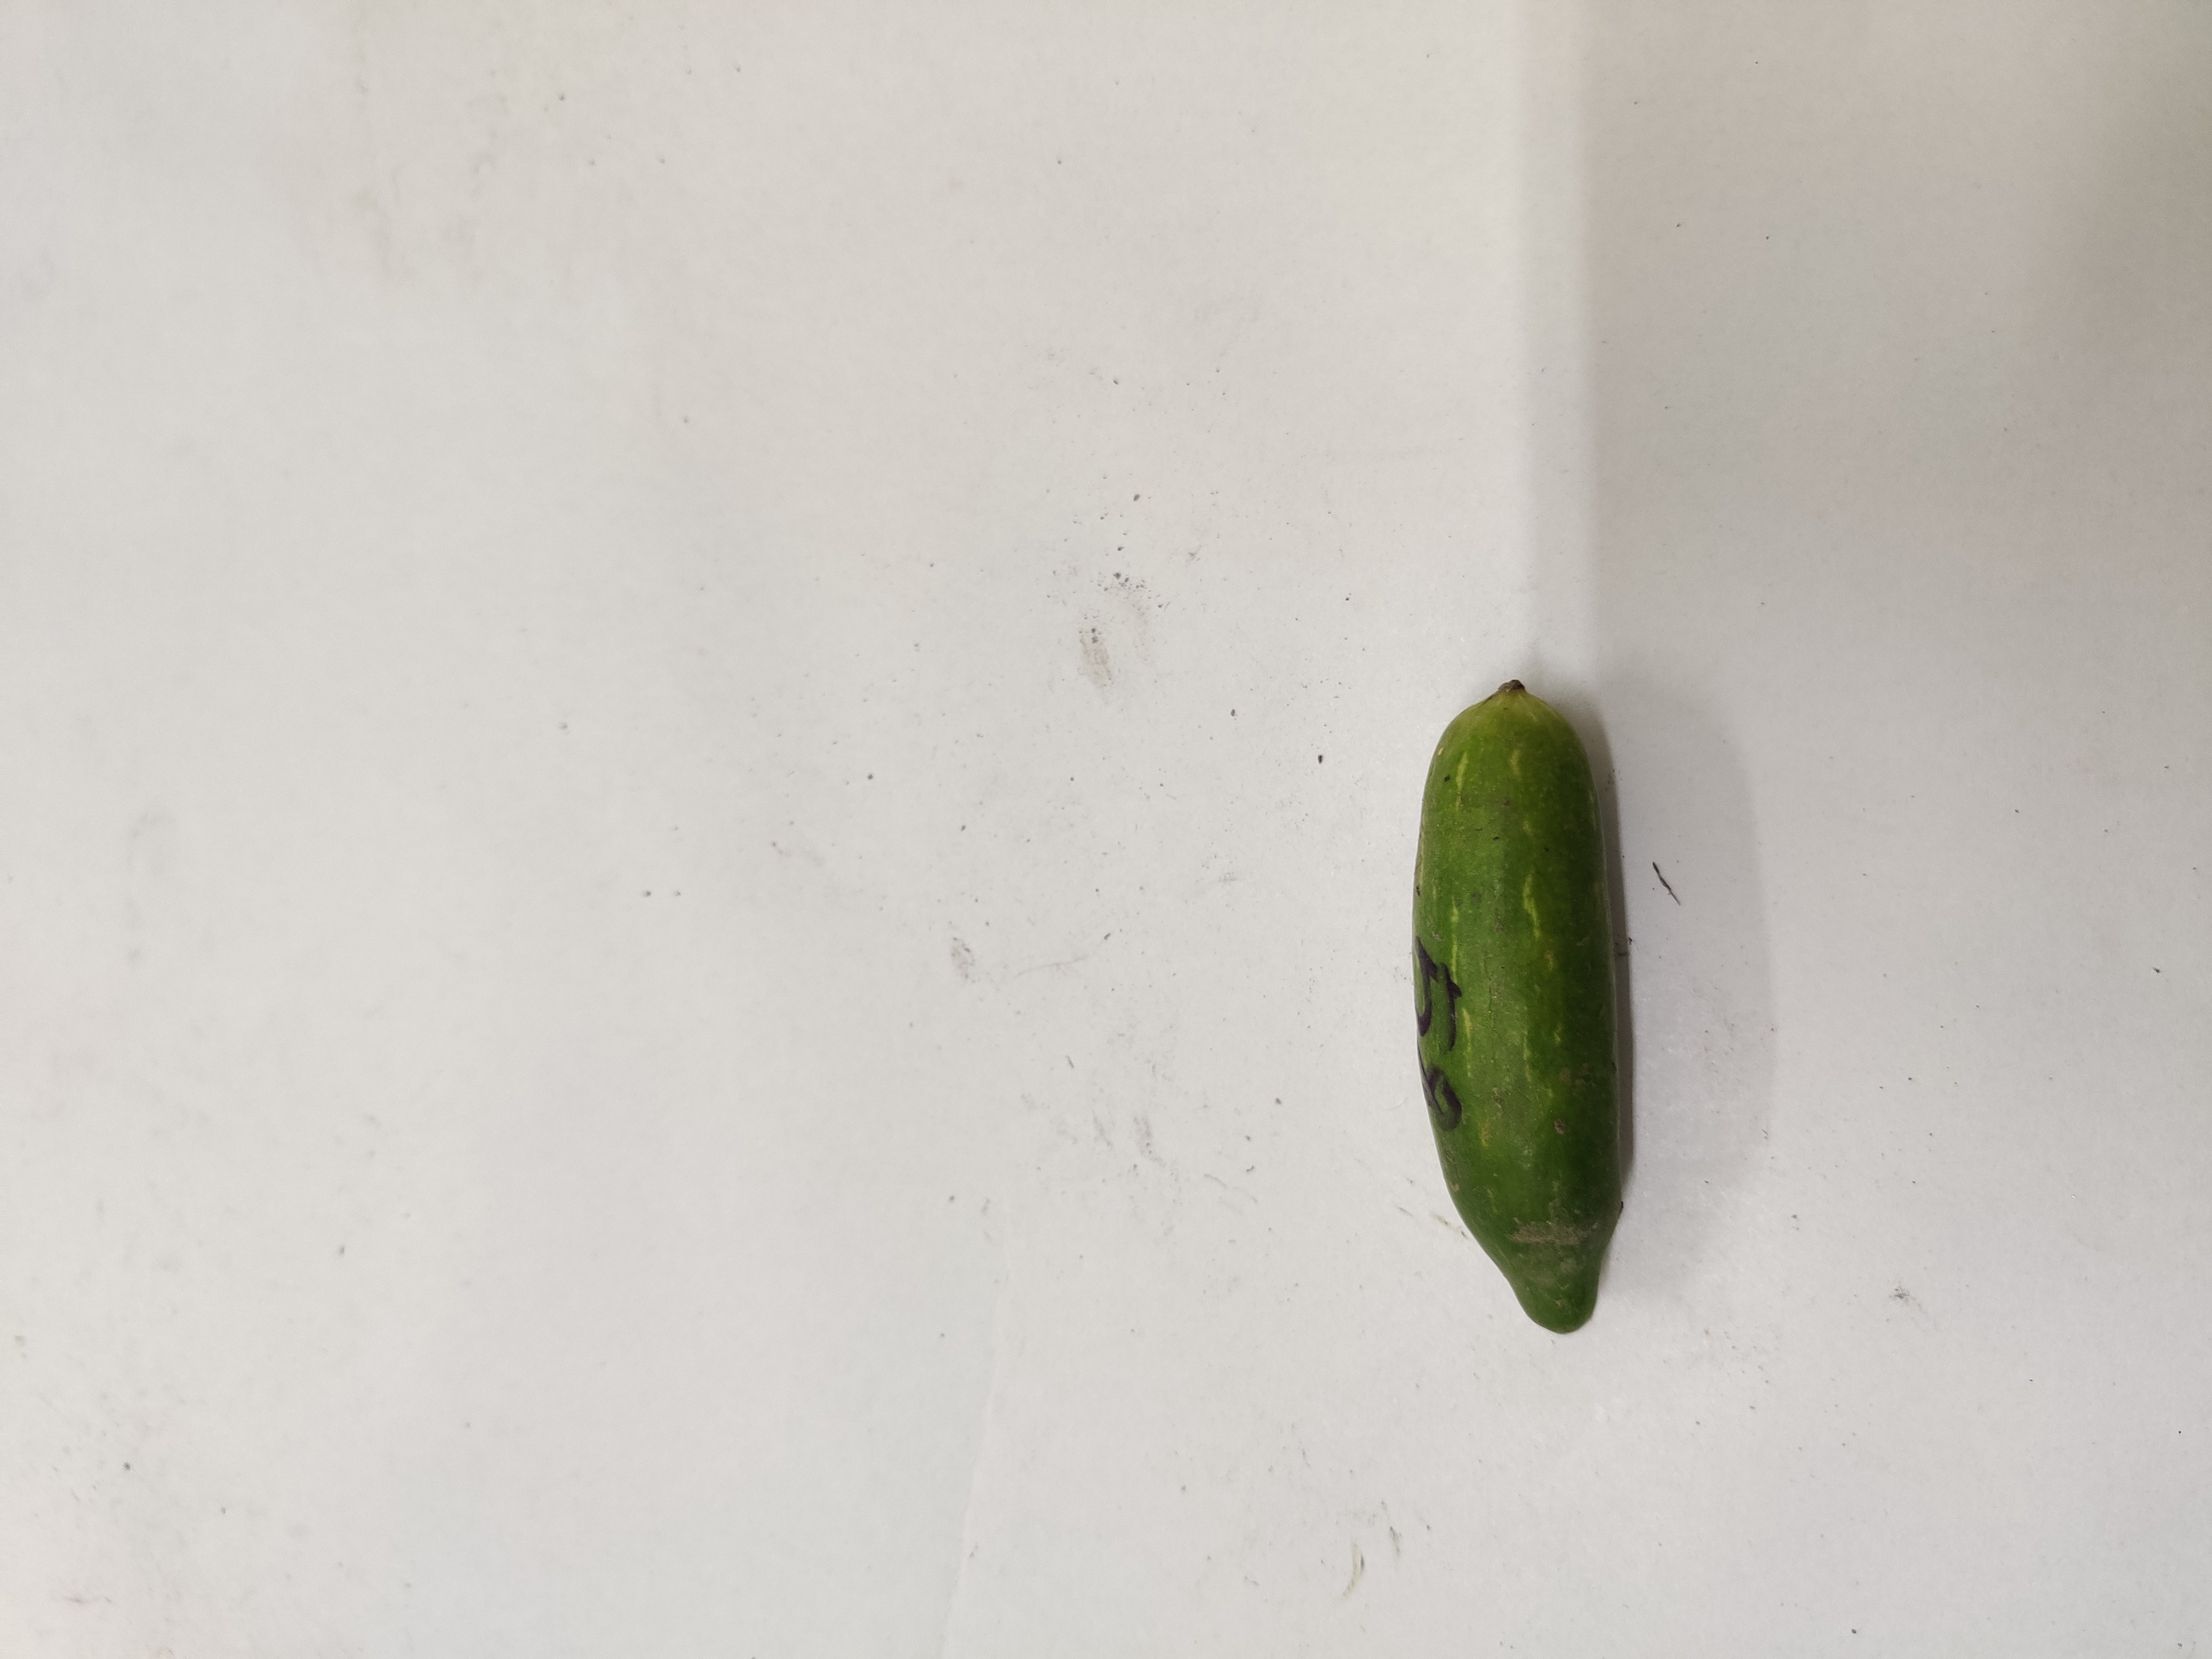
Crop: Ivy Gourd
Condition: Damaged